Throop Peak

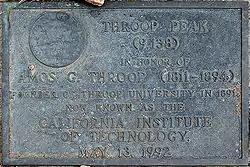
Plaque on Throop Peak

Throop Peak is a peak of the San Gabriel Mountains, in the San Gabriel Mountains National Monument and Angeles National Forest, in Los Angeles County, California.